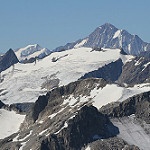
Label: mountain